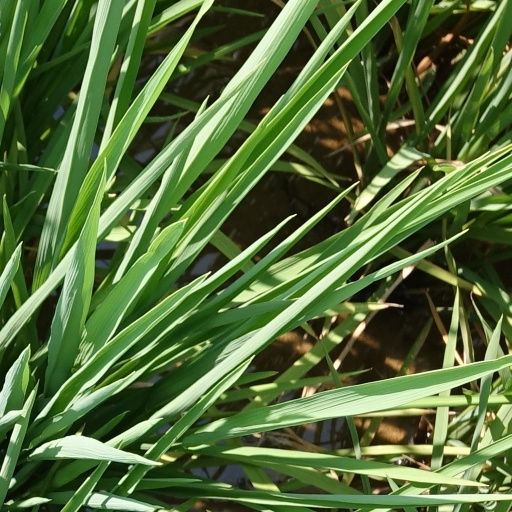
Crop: rice